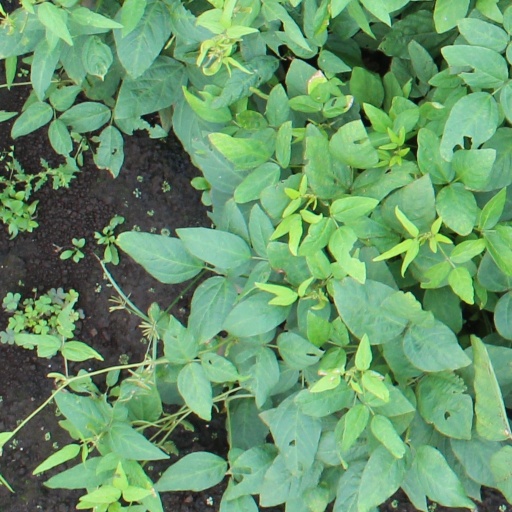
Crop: soybean